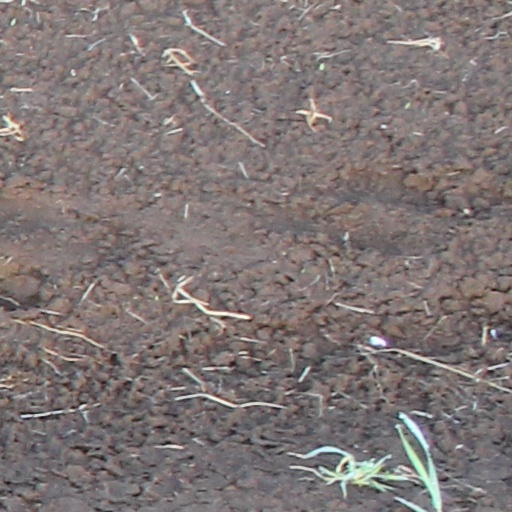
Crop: wheat